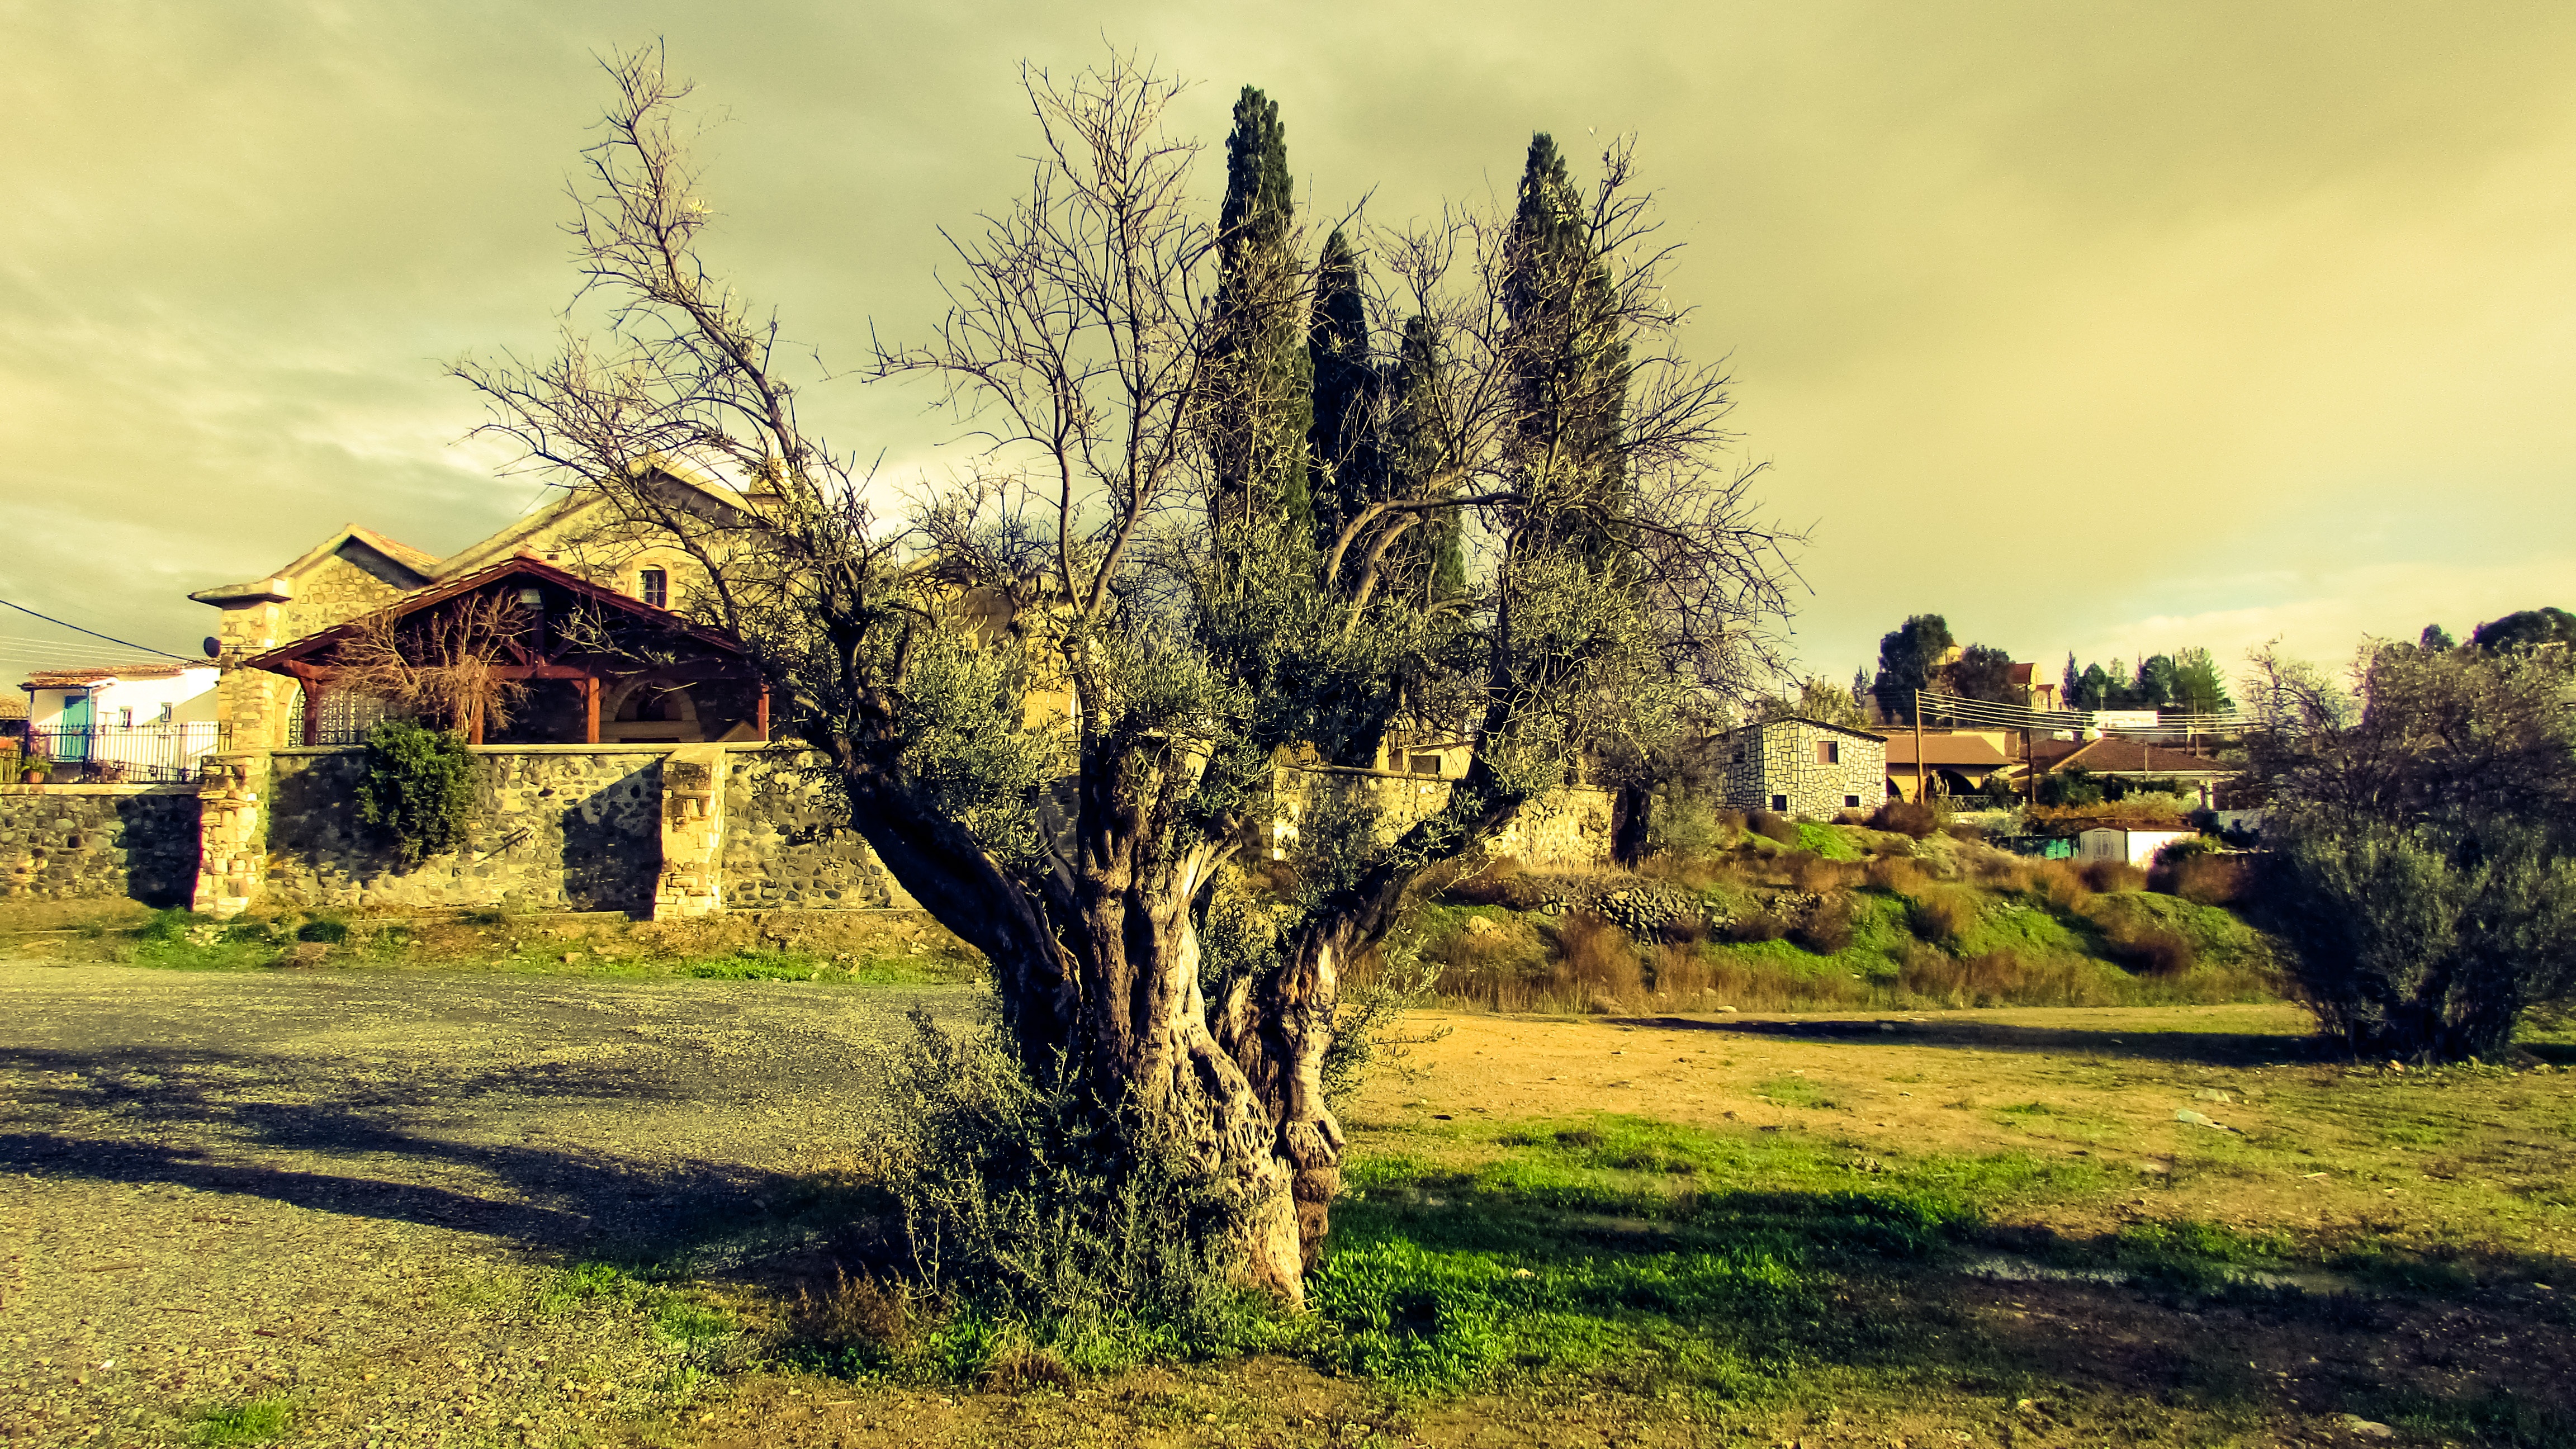
landscape, tree, nature, winter, plant, countryside, morning, flower, village, evening, mediterranean, autumn, season, afternoon, cyprus, olive tree, rural area, residential area, human settlement, woody plant, pera oreinis